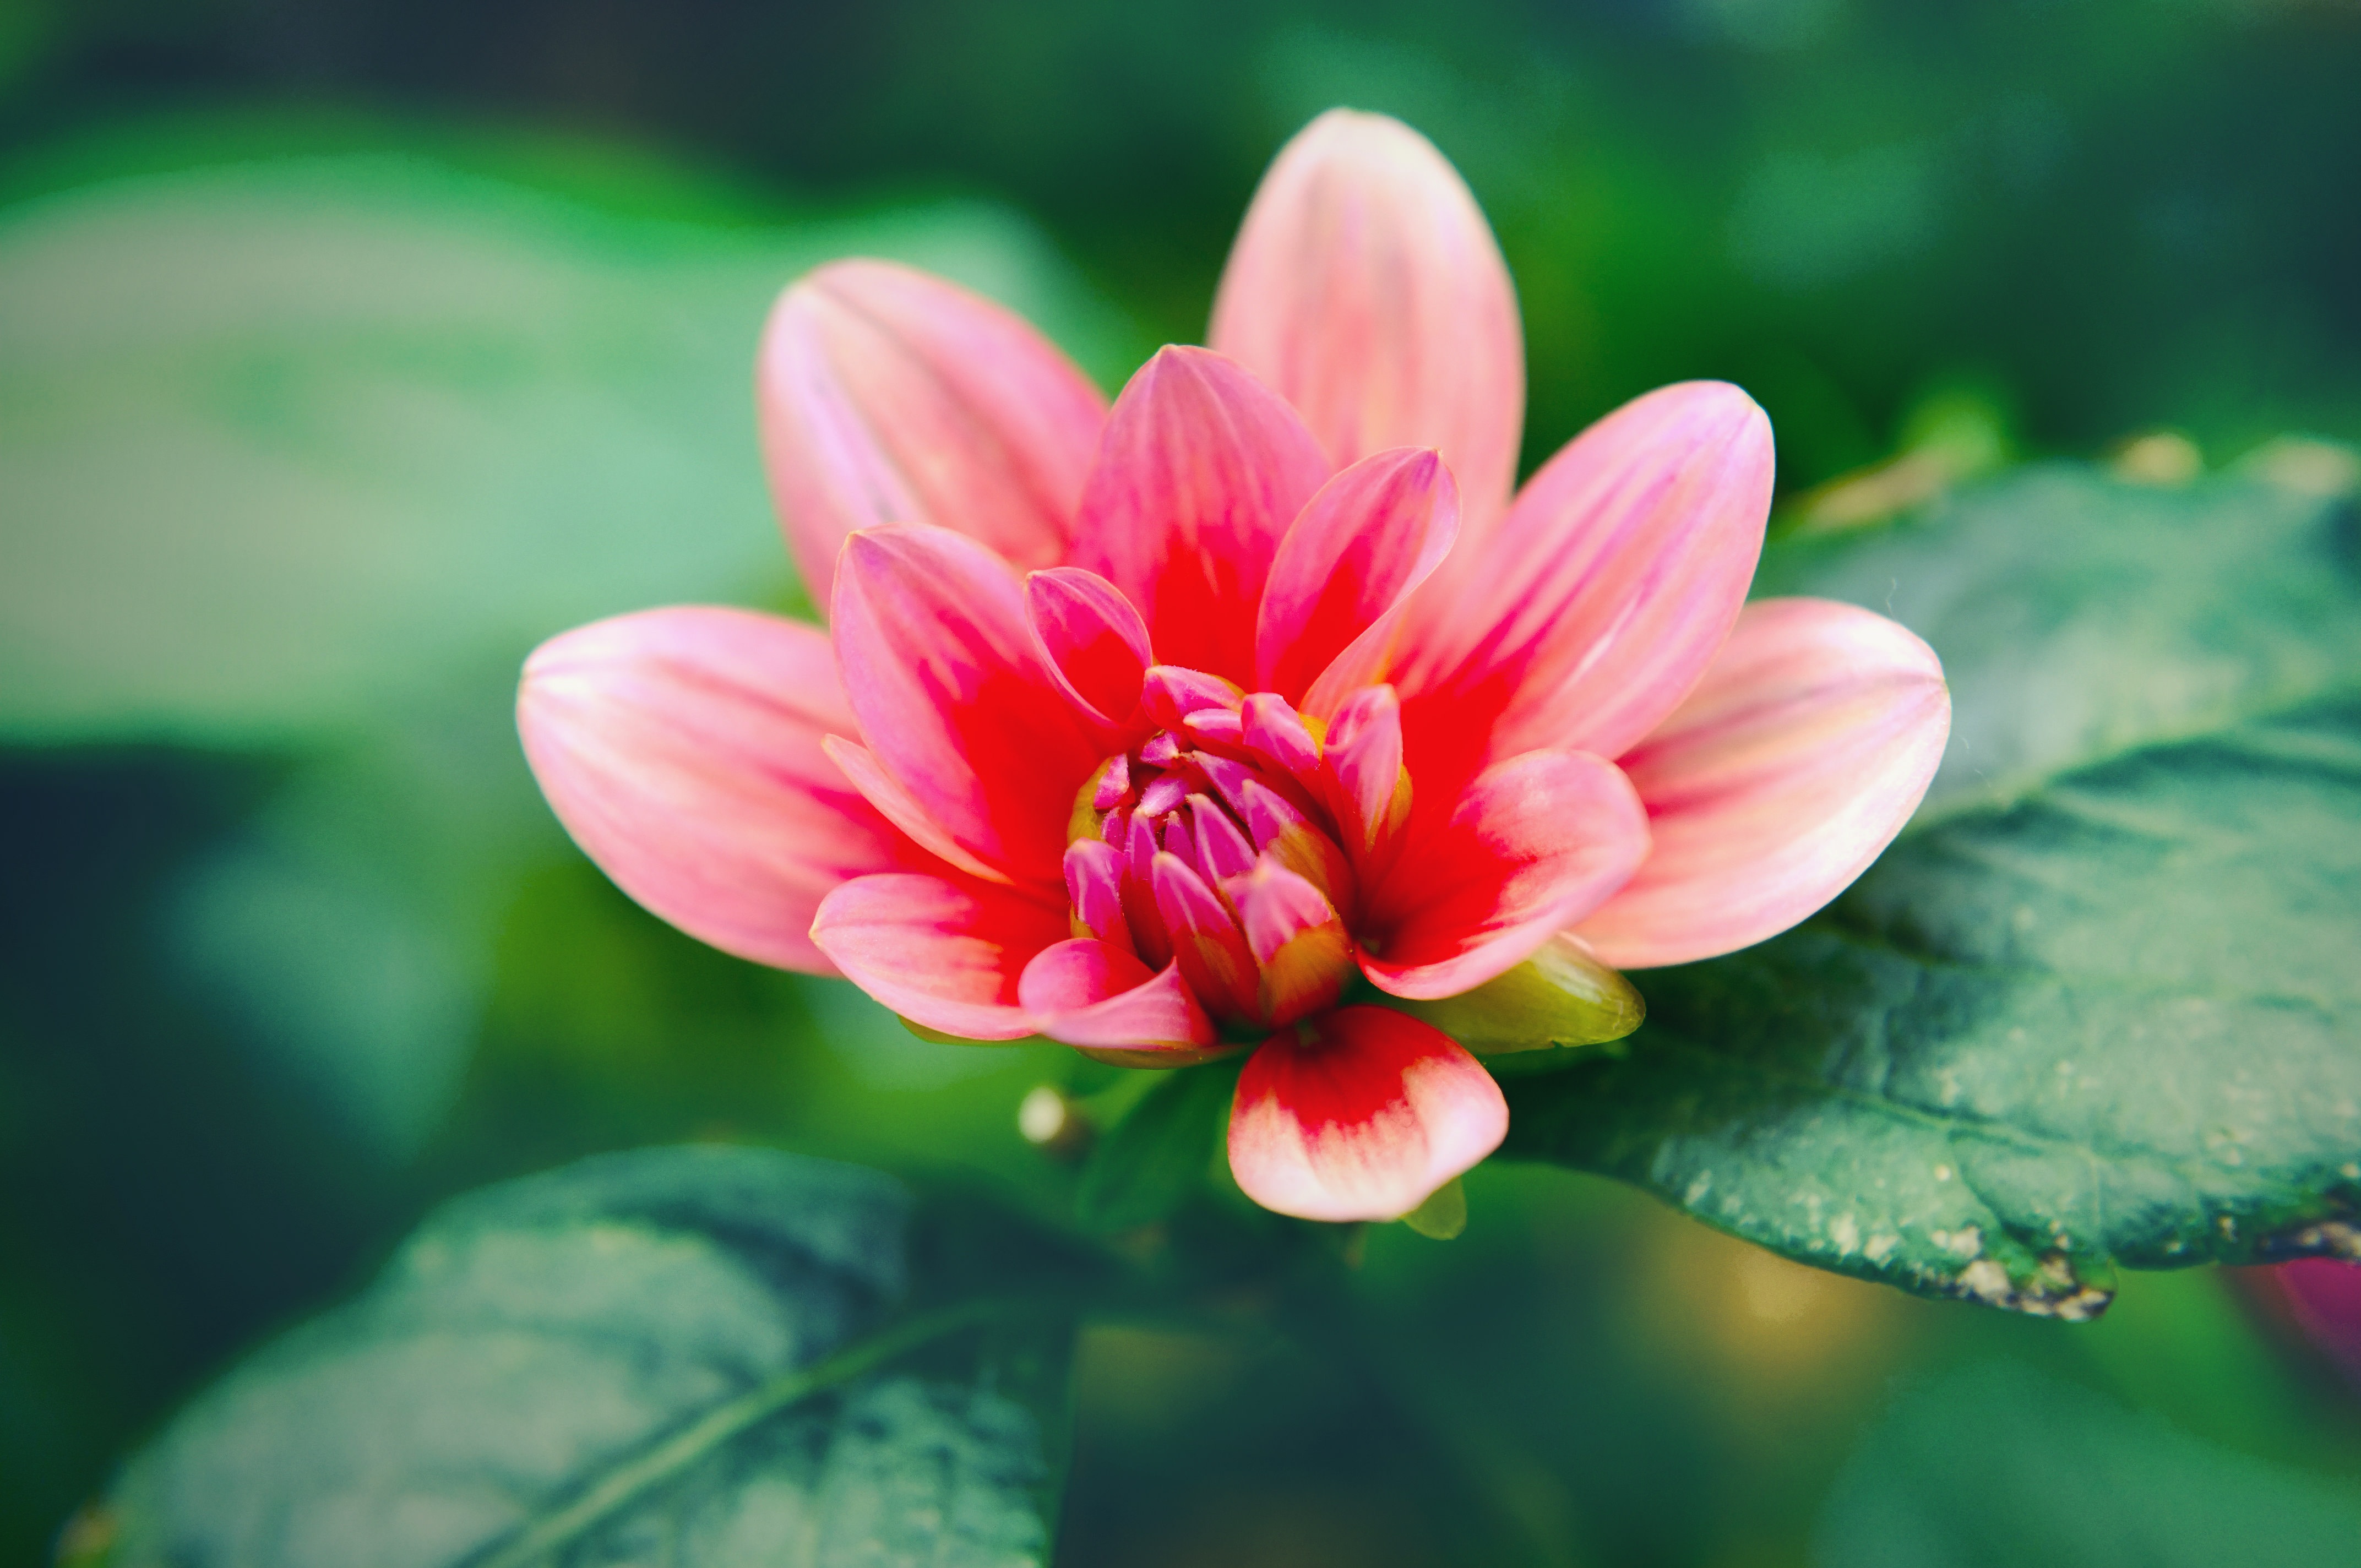
nature, blossom, plant, photography, leaf, flower, petal, bloom, green, red, botany, pink, flora, close up, leaves, macro photography, flowering plant, daisy family, plant stem, land plant